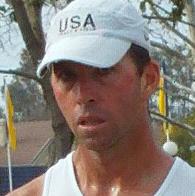
Age: 39